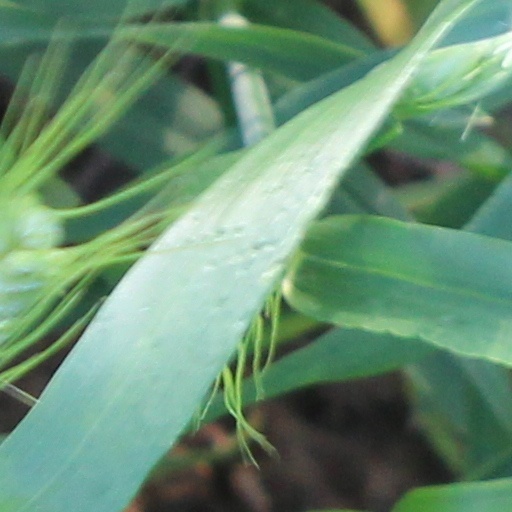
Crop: wheat